Vihren

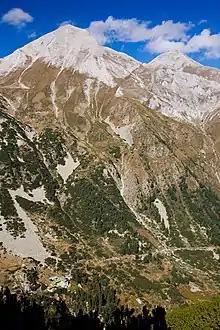
A view of Vihren

Vihren is situated in the northern subdivision of Pirin on the mountain's main ridge between the summits of Kutelo (2,908 m) to the north-west and Hvoynati Vrah (2,635 m) to the south-east. It is connected with these two peaks via the saddles of Premkata (2,610 m) to the north and Kabata (2,535 m) to the south. The summit is located between the valleys of the rivers Vlahina reka of the Struma drainage to the west and Banderitsa of the Mesta drainage to the east.